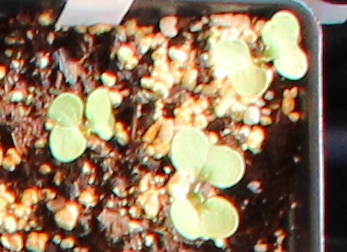
Label: Canola